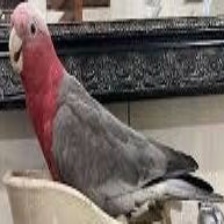
Species: ROSE BREASTED COCKATOO
Scientific name: EOLOPHUS ROSEICAPILLA
ImageNet parent category: sulphur-crested_cockatoo